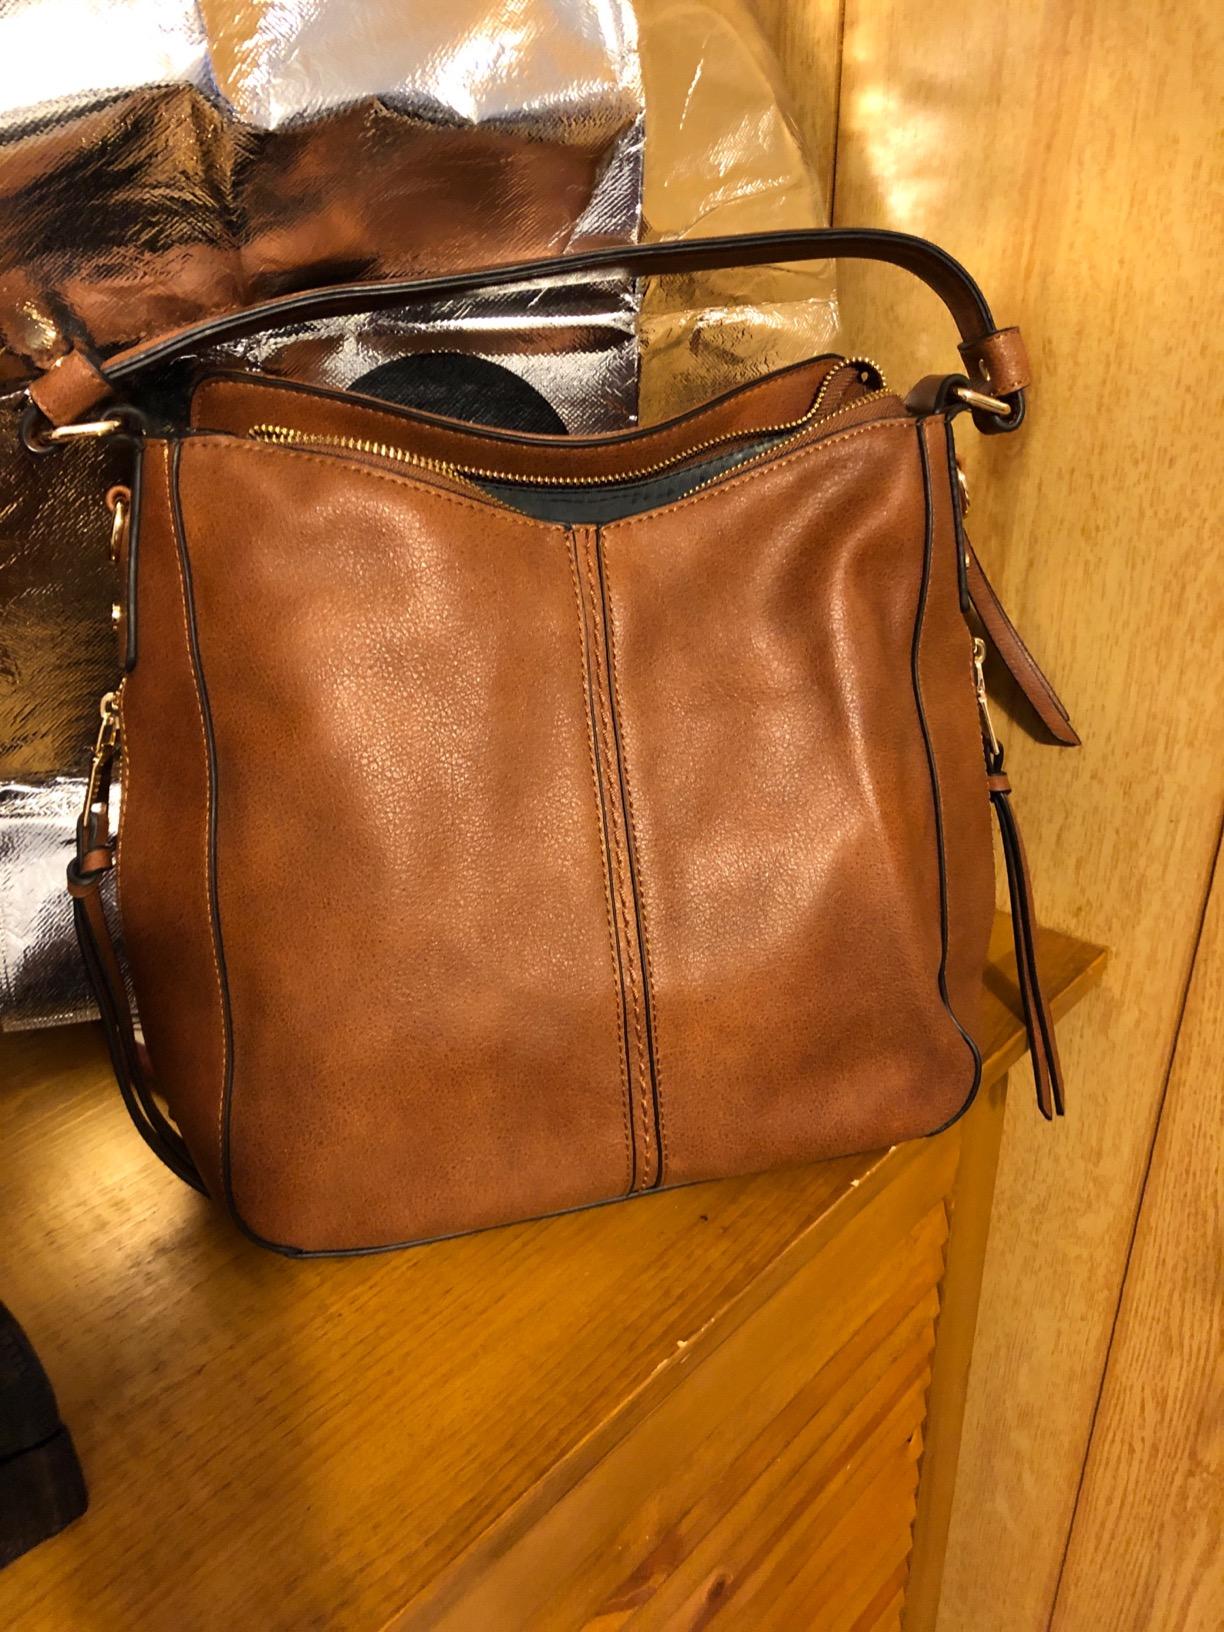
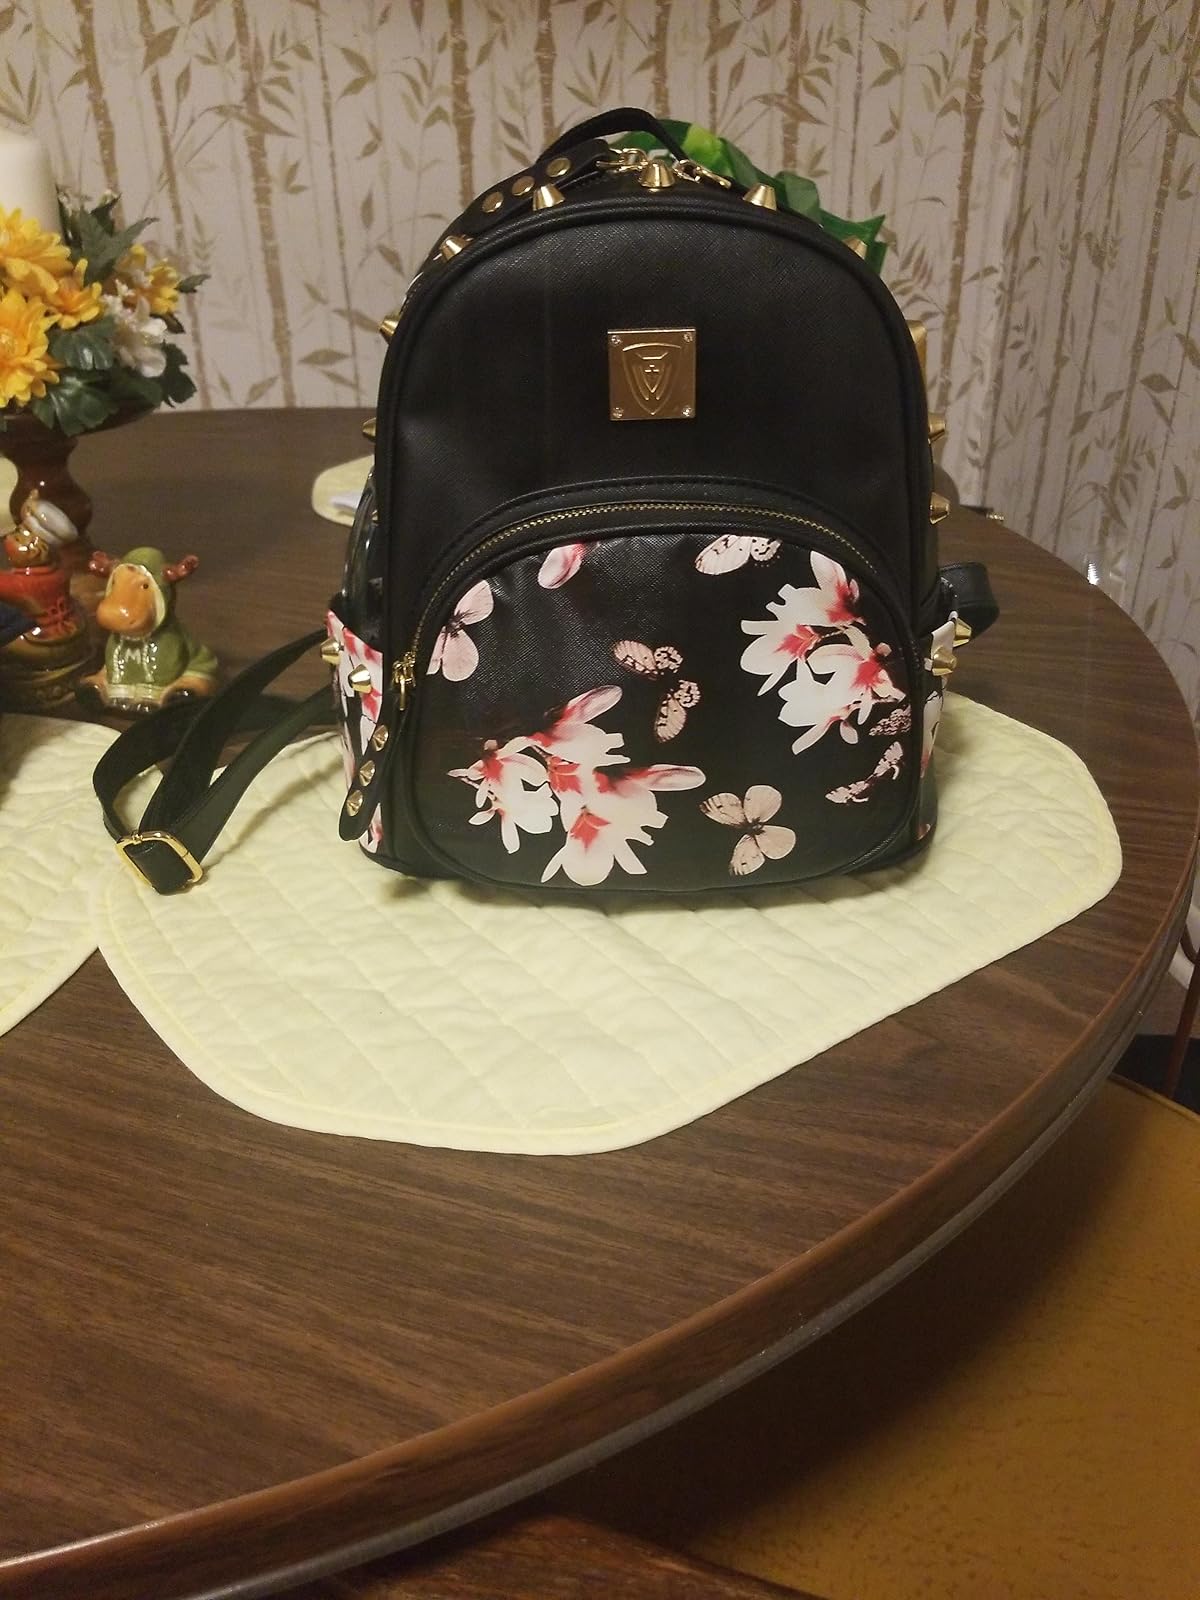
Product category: accessories_handbag
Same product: no